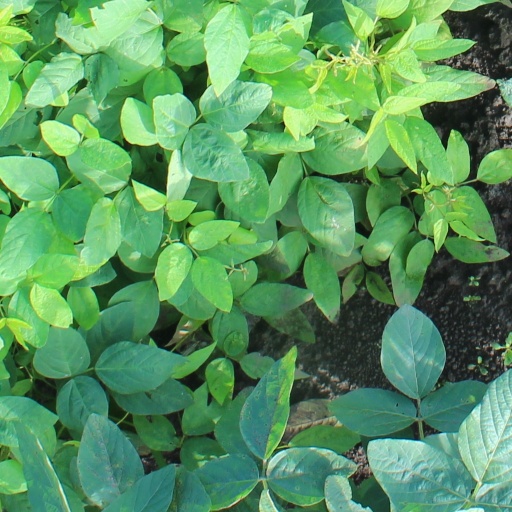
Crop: soybean